Betty Corrigall

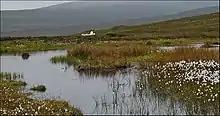
Grave from a distance

Her body was discovered in either 1933 or 1936 by peat diggers who came across her wooden coffin. Her remains were well preserved in the peat. The procurator fiscal requested that she be buried in the same spot. In 1941, a group of soldiers dug up her body and referred to her as the Lady of Hoy. After this, she was regularly dug up and quickly began to decompose. A concrete slab was therefore placed over the grave.